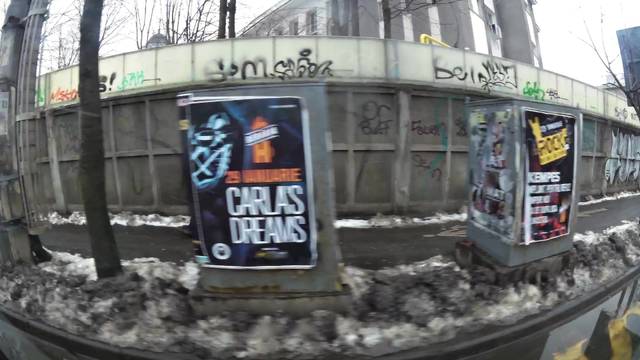
Region: Romania
Coordinates: 44.429, 26.06